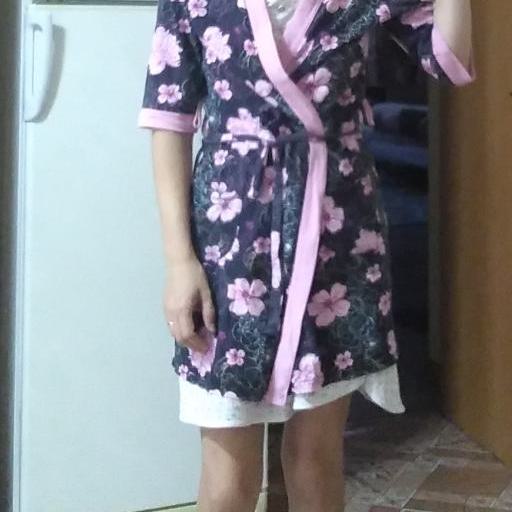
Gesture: no_gesture